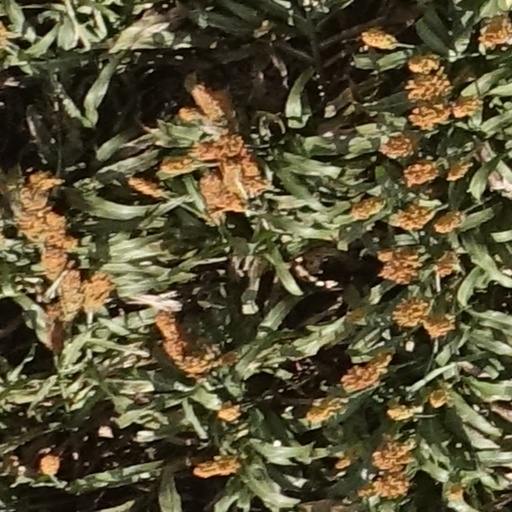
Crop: sorghum